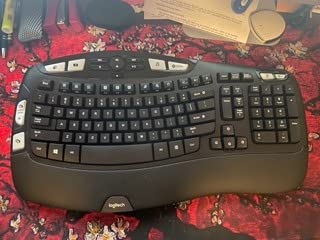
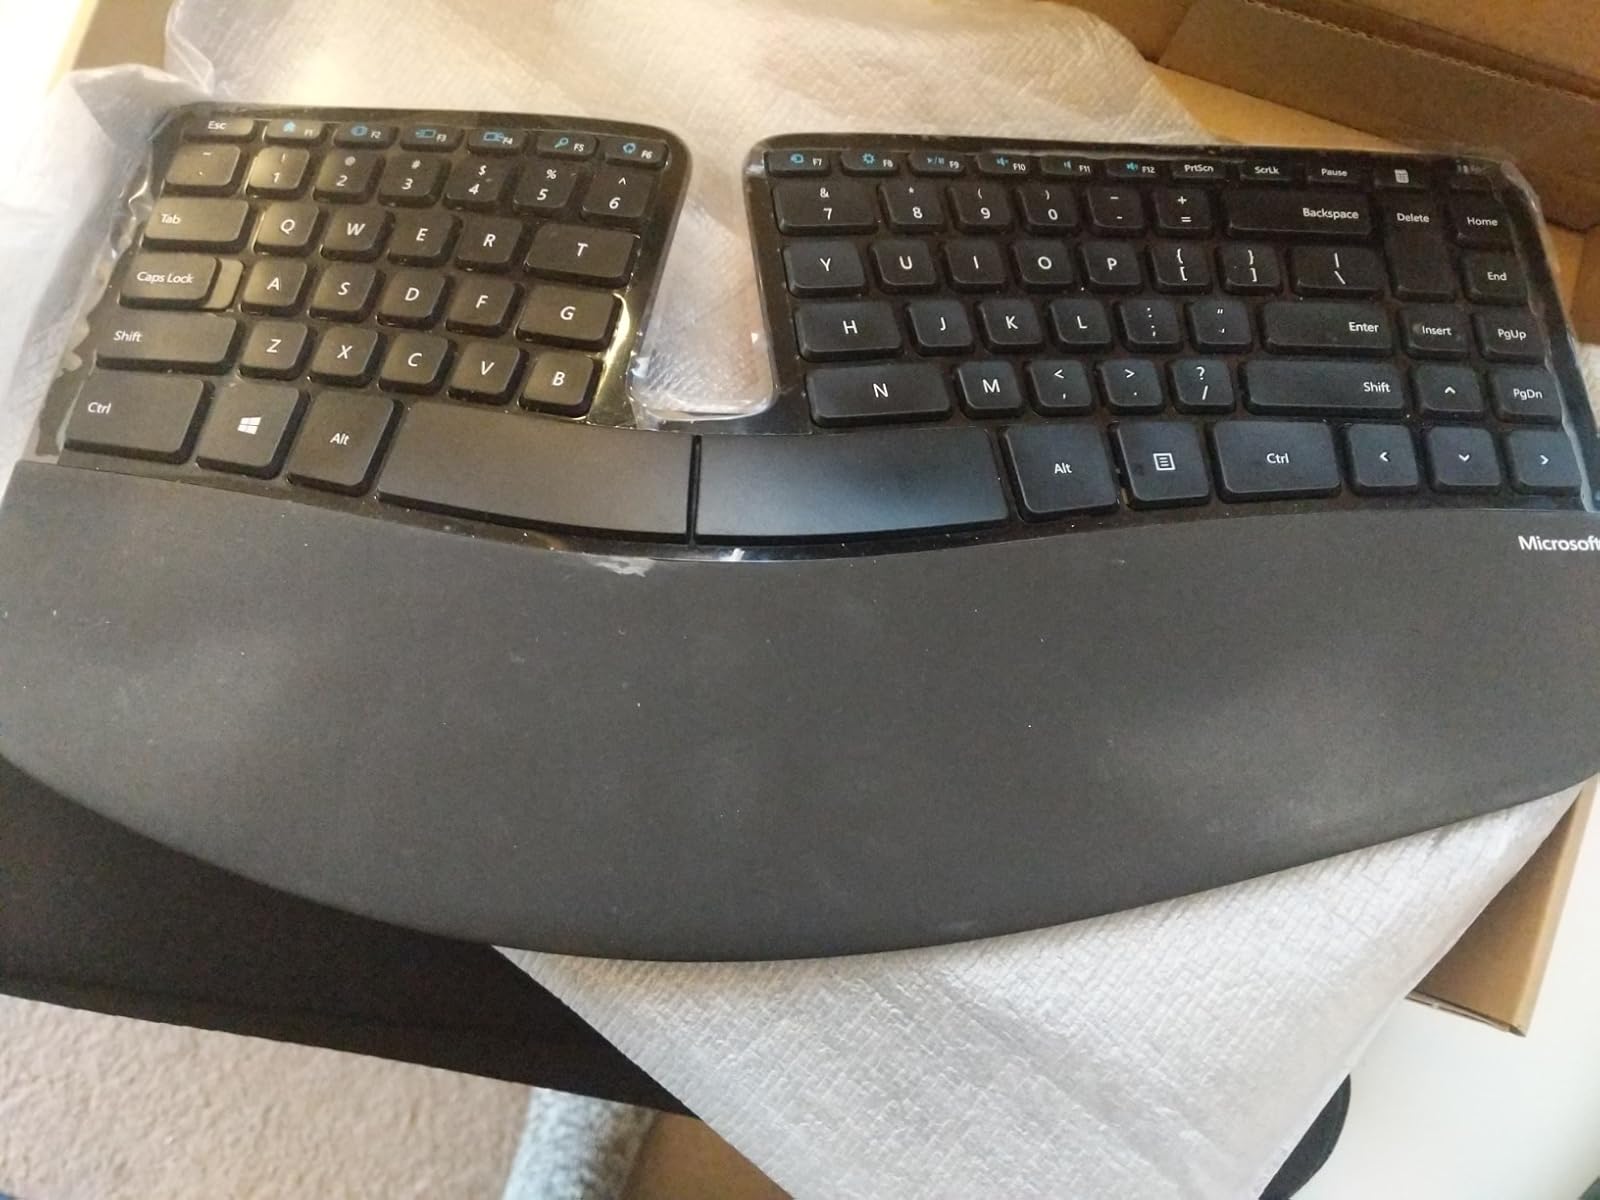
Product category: keyboard
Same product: no